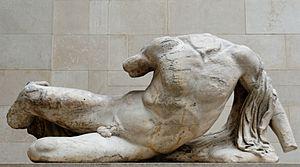
Héros couché, peut-être le dieu-fleuve Ilissos. Fronton Ouest A, Parthénon, vers 447-433 av. J.-C.